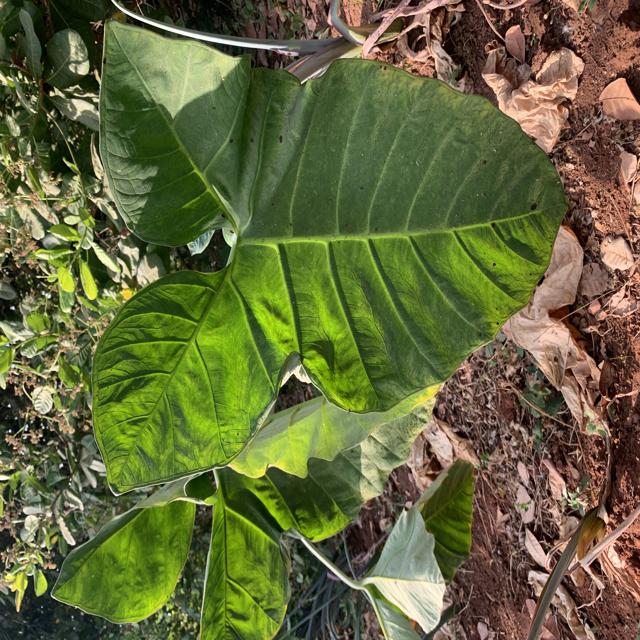
Label: Healthy